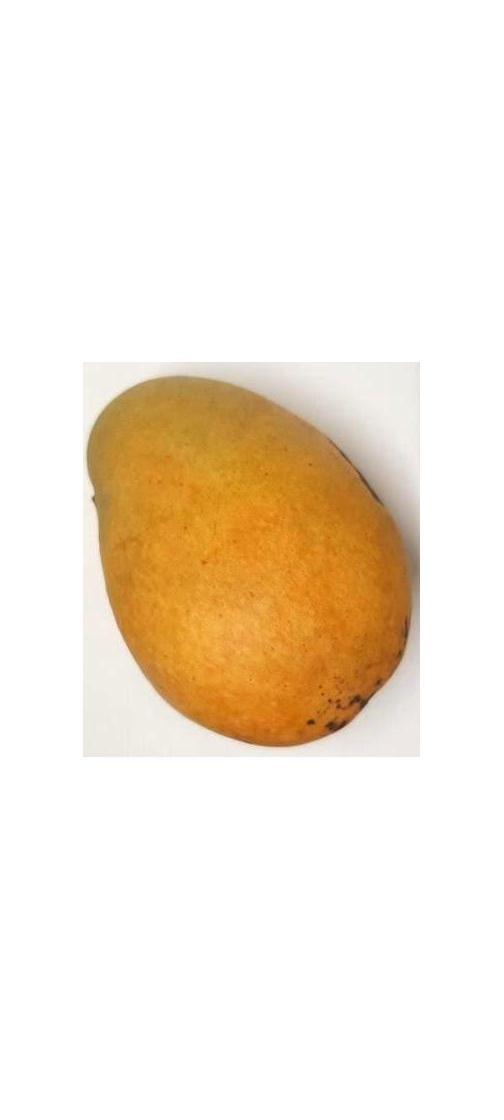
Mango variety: Bari-11